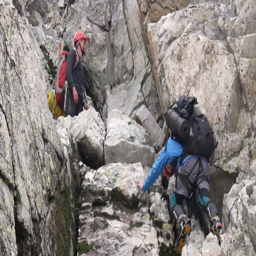
alpine climber climbing on the rock with help of his friend